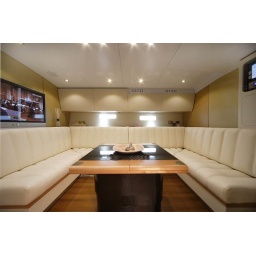
Dinette: home theater system with in wall speakers and HD tv set